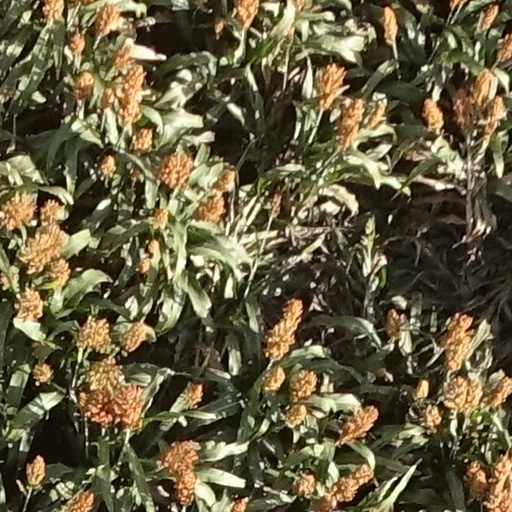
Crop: sorghum